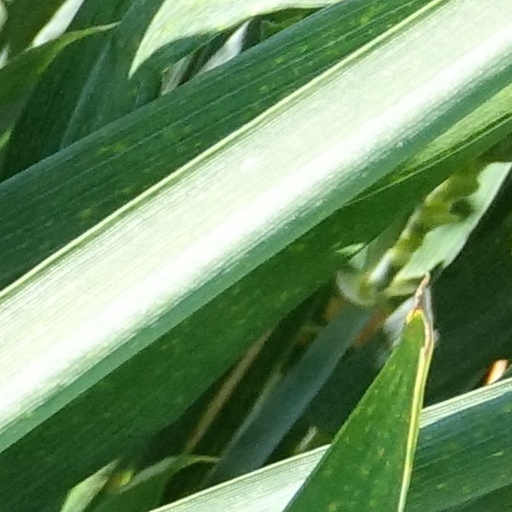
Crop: wheat